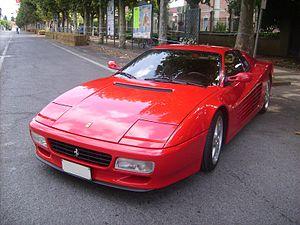
Les moteurs Ferrari F102, F110, F113 de 12 cylindres à plat sont une gamme de moteur à essence de 12 cylindres à 180° à plat, du constructeur automobile italien Ferrari, fabriqués entre 1973 et 1996 par l'usine Ferrari de Maranello, pour motoriser les Ferrari Berlinetta Boxer et Ferrari Testarossa, et évolutions.